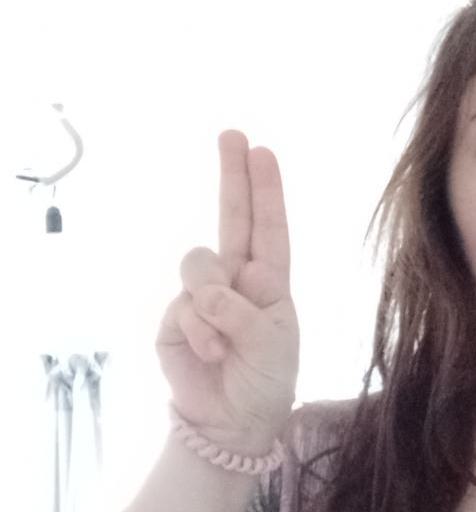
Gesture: two_up